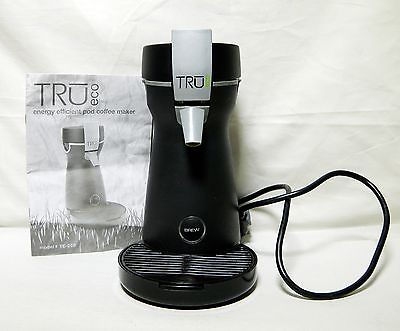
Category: coffee maker